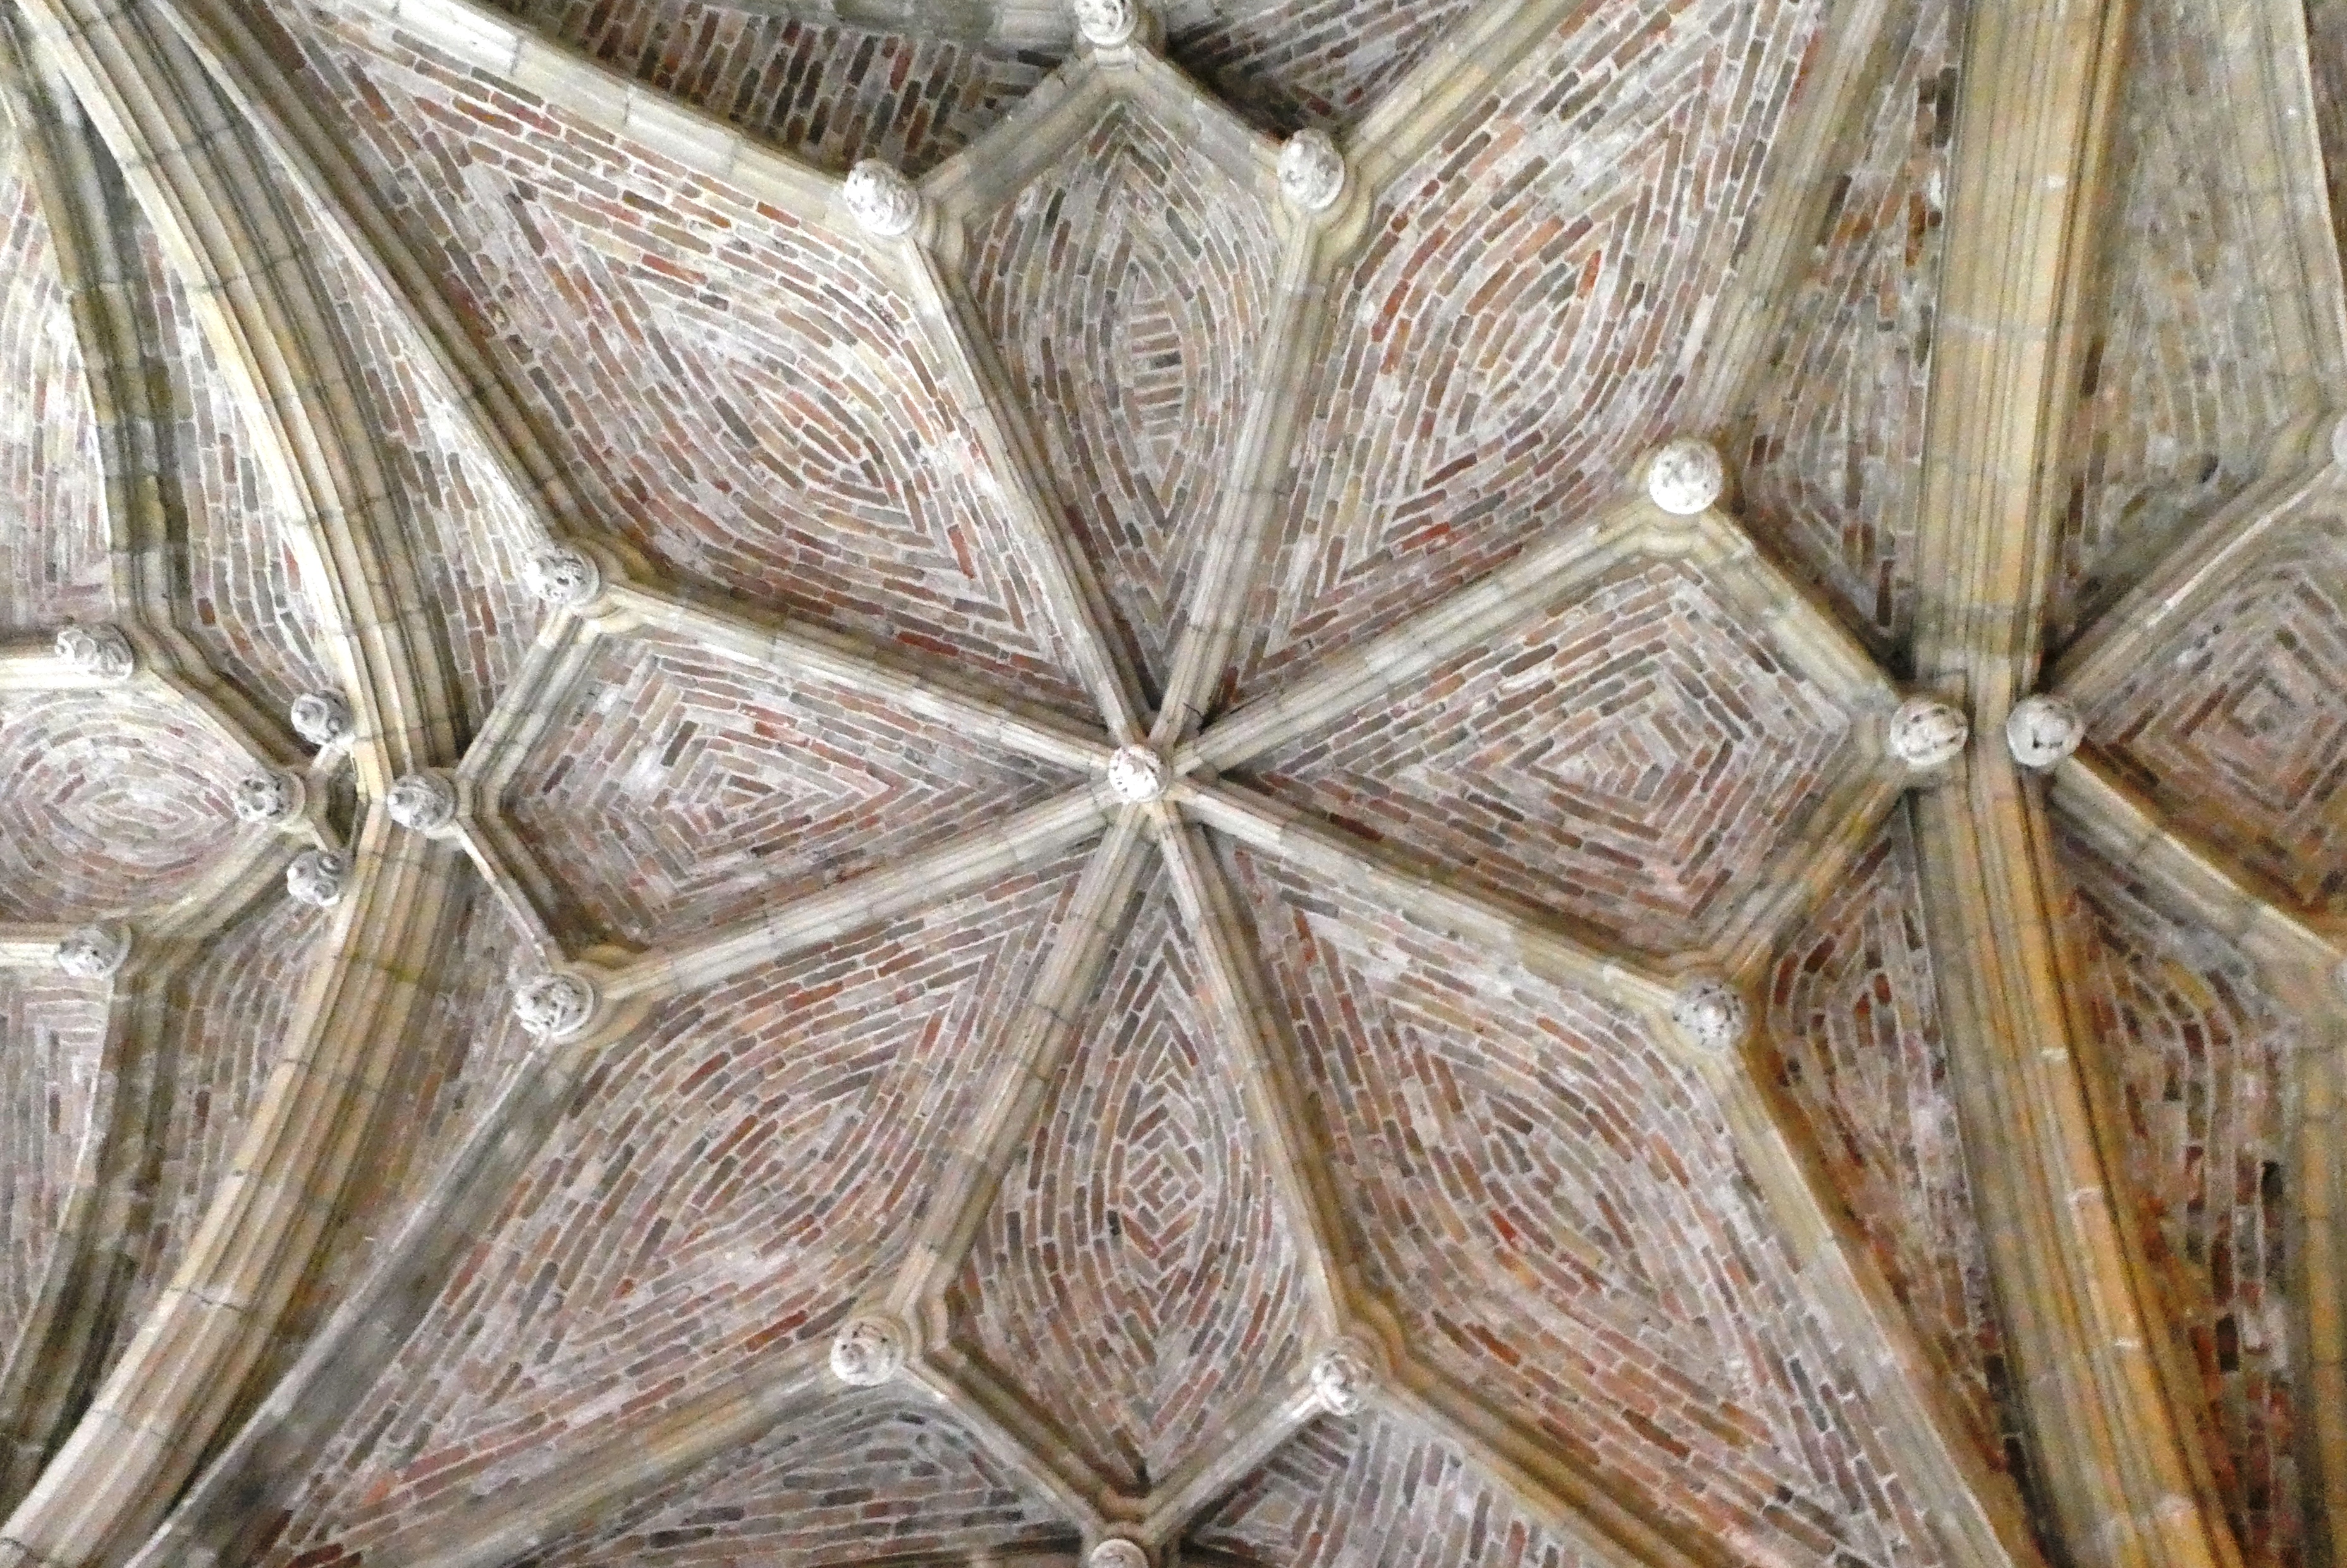
vault, edifice, architecture, abbey, middelburg, cloister, building, structure, symmetry, pattern, ceiling